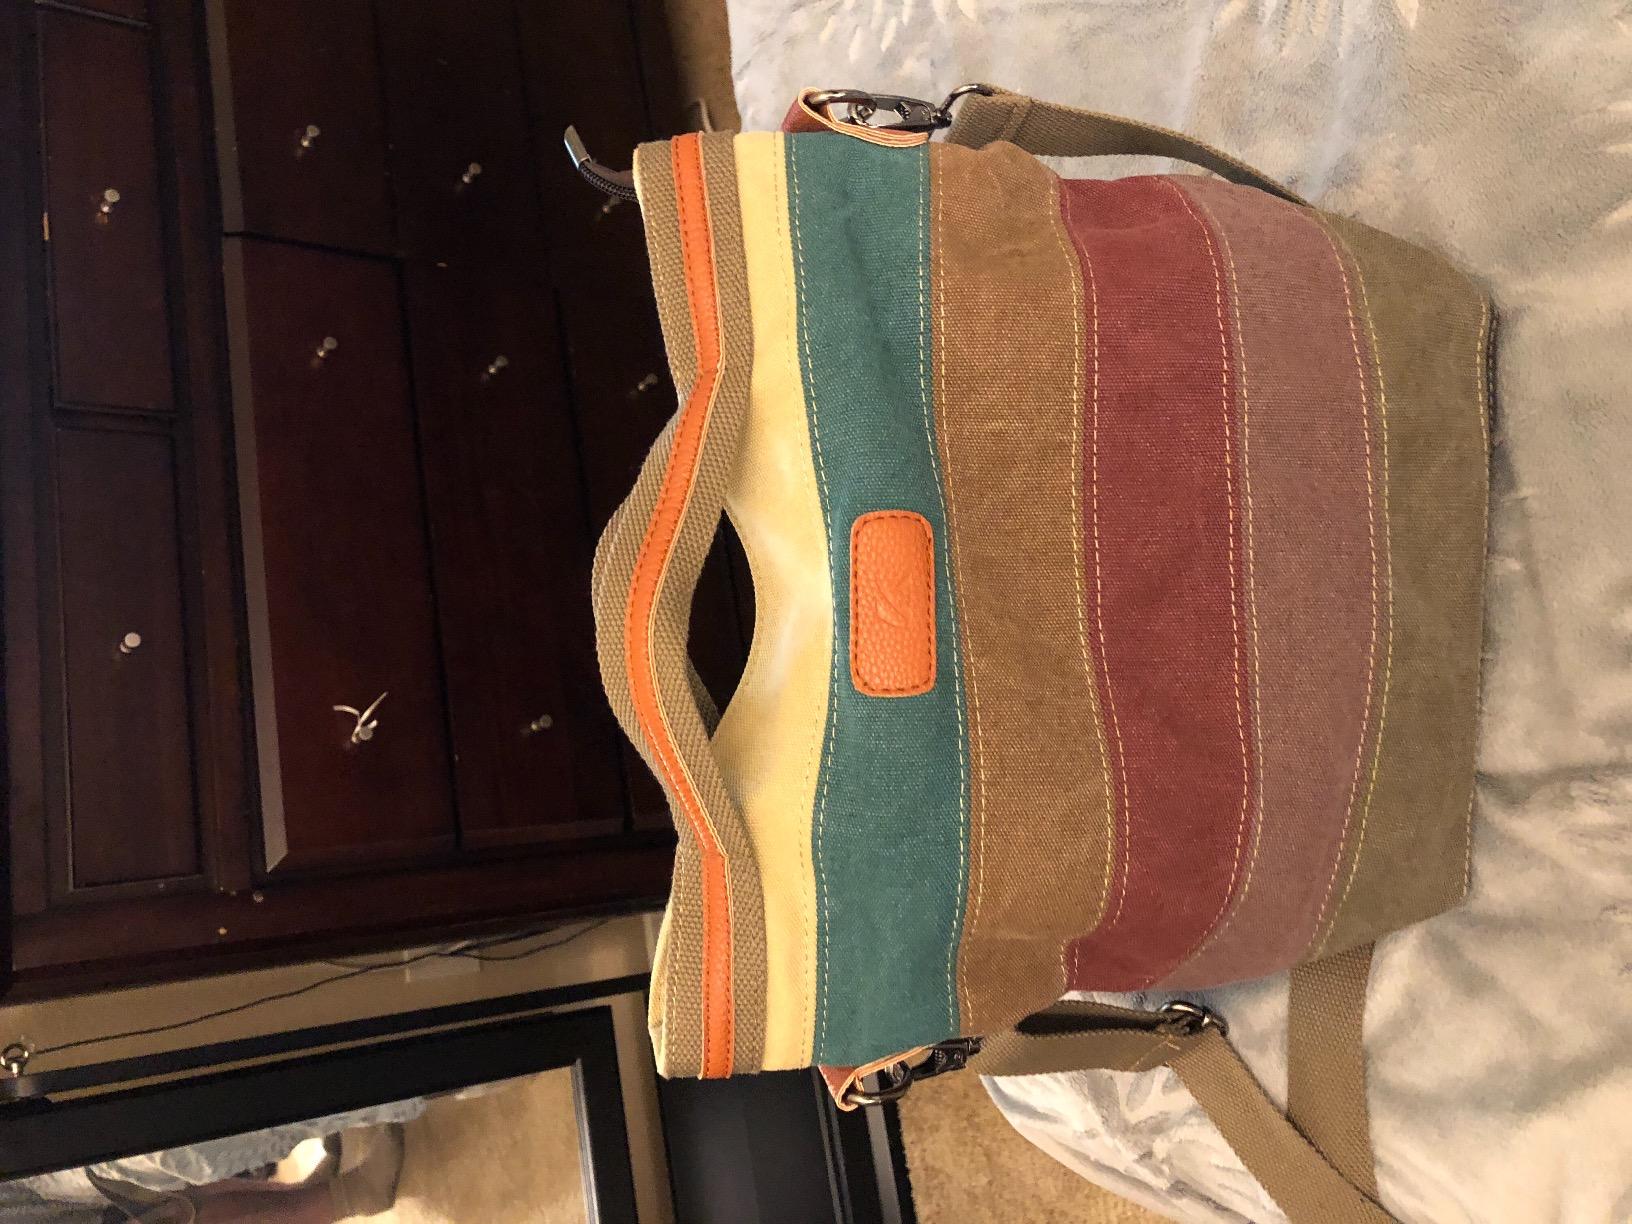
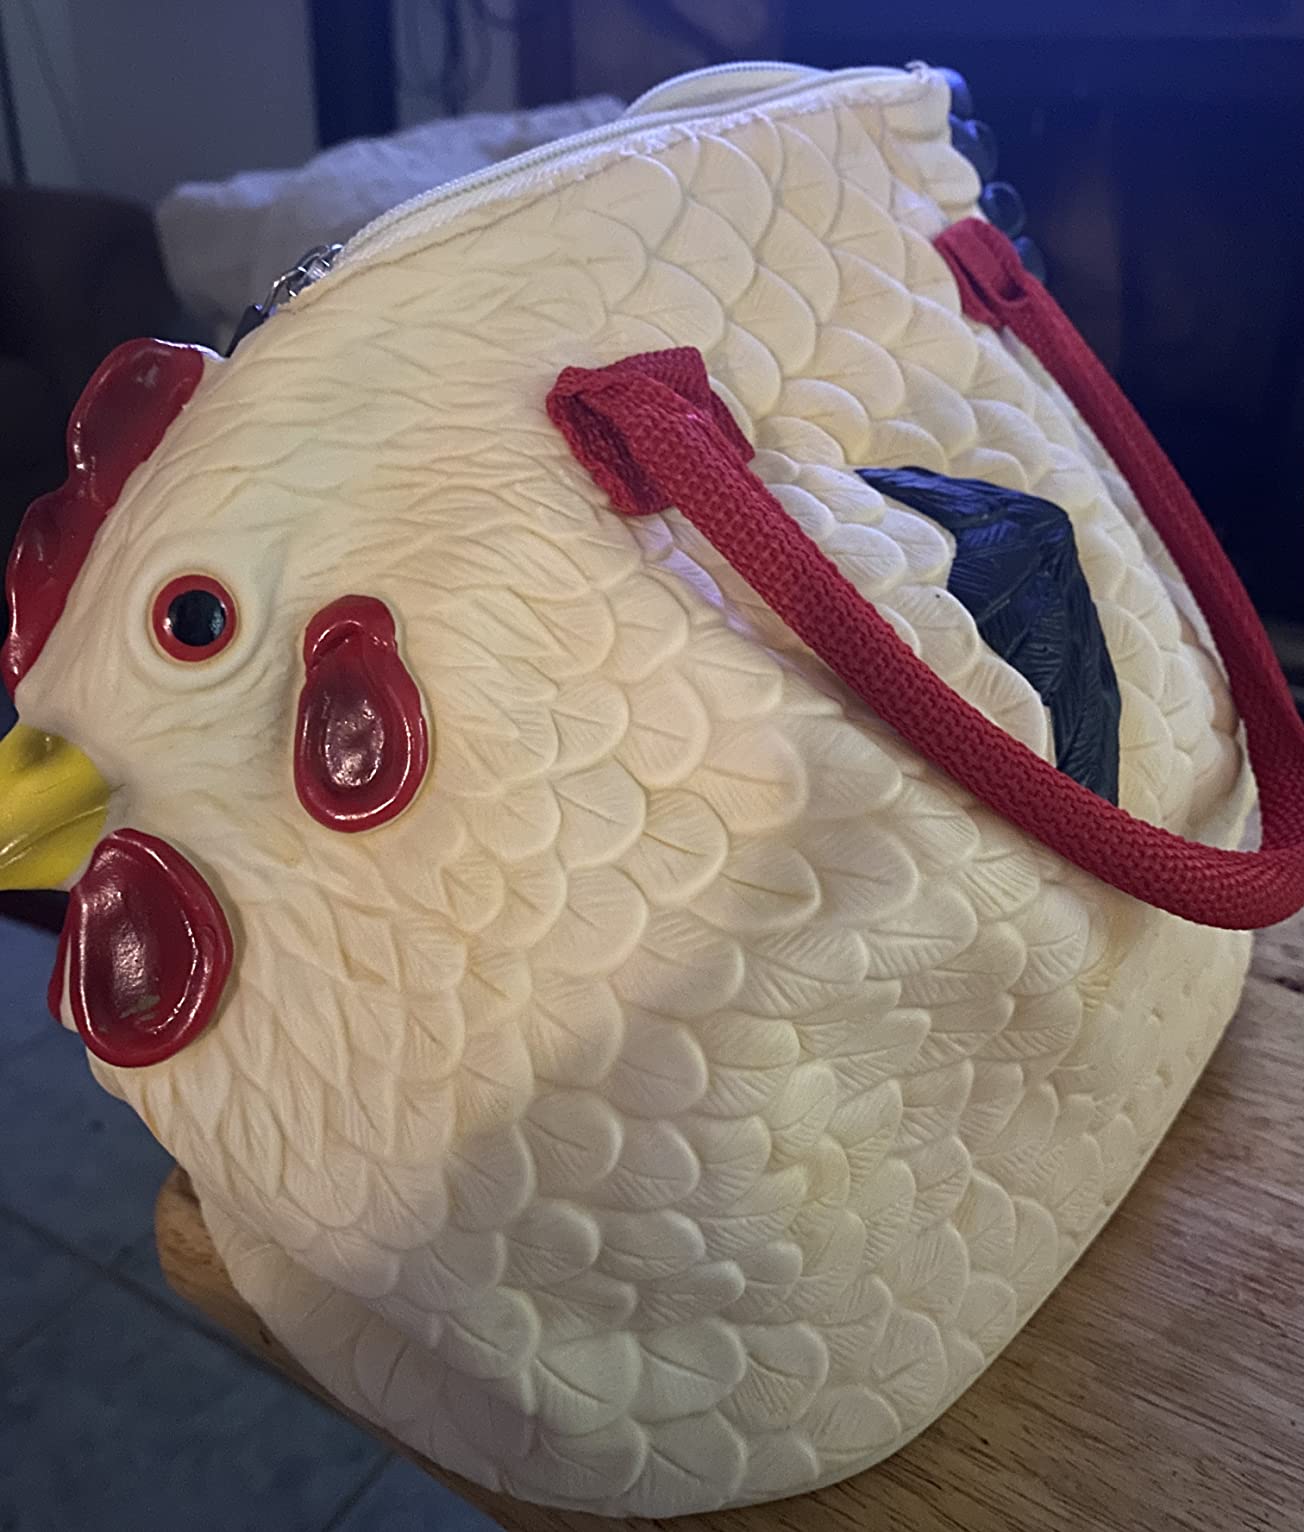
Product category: accessories_handbag
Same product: no